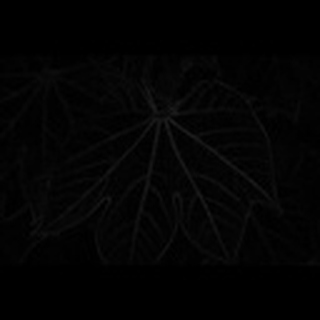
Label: healthy_cotton